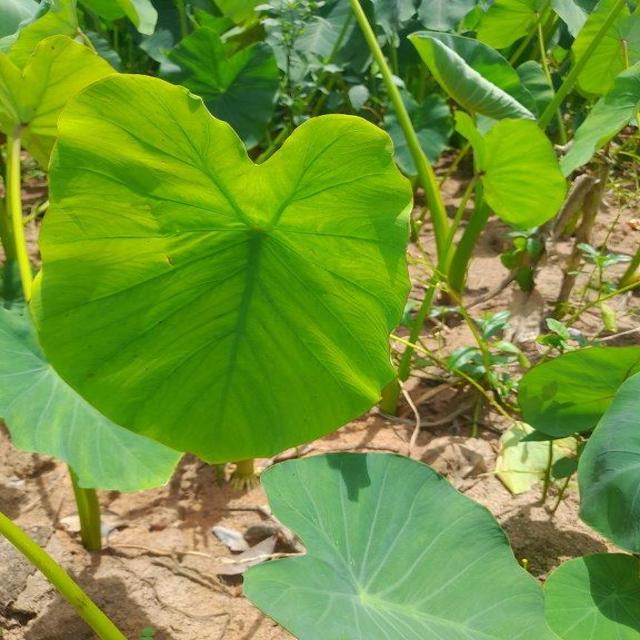
Label: Healthy